Commissions I

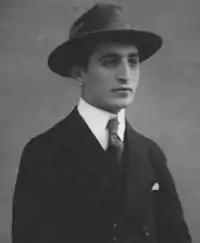
Harry Warren, the writer of "I Only Have Eyes For You"

The final track on "Commissions I" is what Kean described as an ominous and disordered cover of Harry Warren and Al Dubin's "I Only Have Eyes For You," (7:20) created for Doug Aitken's Happening installation event held in 2012 at the Hirshhorn Museum and Sculpture Garden. Label by Goggins to be the most "challenging" commission out of the three that are on "Commissions I" and having very little resemblance to the original recording of the song from the 1930s, the song consists of dark synthesizer drones and vocal snippets that pitch bend and constantly change in sustain throughout. As he analyzes, "it feels as if it should be soothing, but there’s an implied foreboding to the instrumentation and something unshakeably disconcerting about the irregular, layered vocal that seems intended to throw you off." Kalev also called the song similar to "R Plus Seven" as well as having the "widescreen feel" of "Rifts" and "Returnal". In fact, he highlighted the voices used on the track to be the part of the EP most similar to "R Plus Seven".